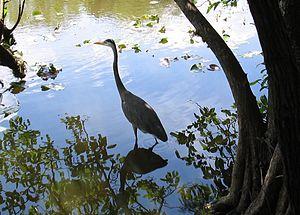
Héron bleu, près de la Shark Valley. עברית: Great Blue Heron מבוסס בבריכה ליד שארק ואלי.
Le parc national des Everglades, situé en Floride, aux États-Unis, s'étend sur les comtés de Miami-Dade, Monroe et de Collier. Ce parc national renferme le plus vaste milieu naturel subtropical du pays, et englobe 25 % de la région marécageuse originelle des Everglades. Visité par environ un million de personnes par an, le parc a été déclaré réserve de biosphère en 1976, inscrit au patrimoine mondial de l'UNESCO en 1979 et classé zone humide d'importance internationale en 1987.